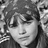
Emotion: sad